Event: Ecuador Earthquake
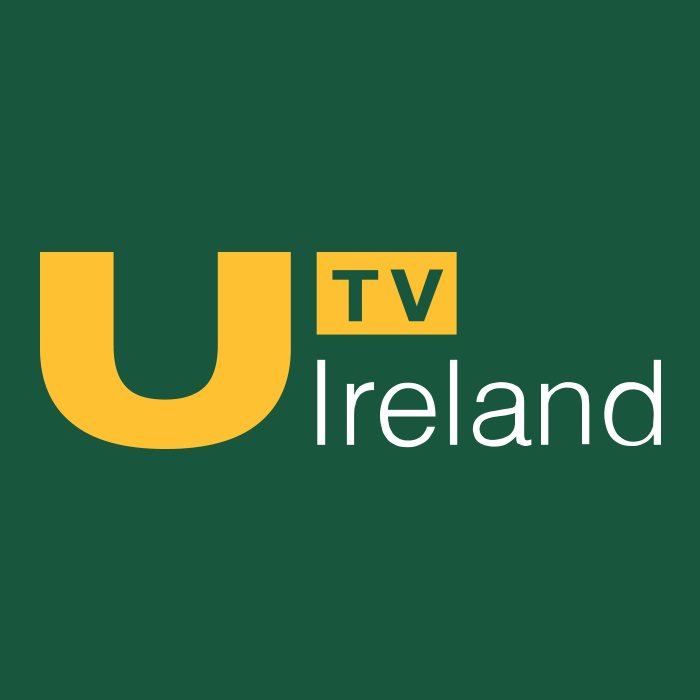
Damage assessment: no_damage